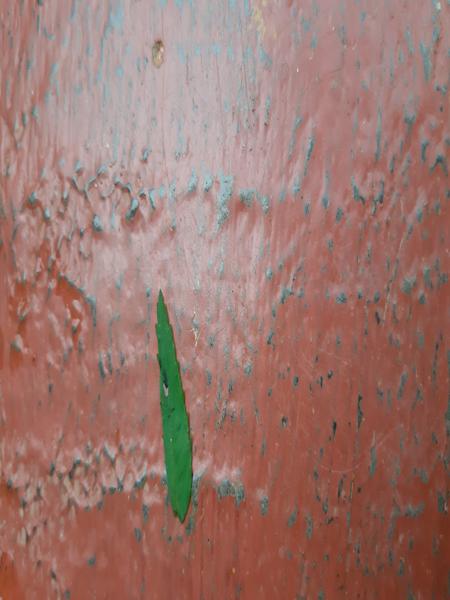
Plant: Marigold